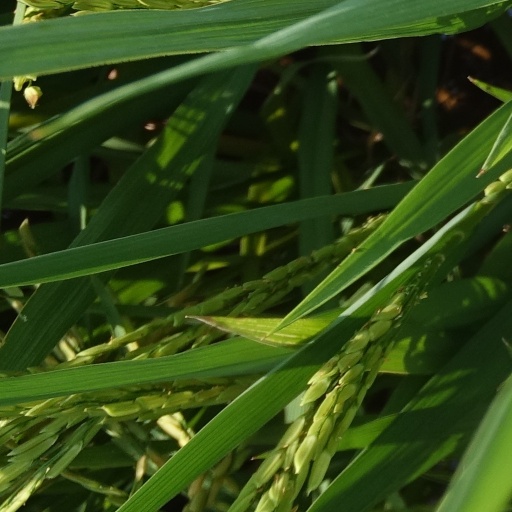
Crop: rice